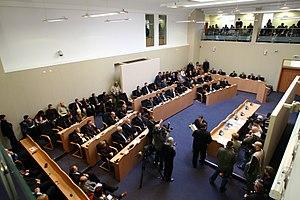
En Pologne, la diétine de voïvodie est l'assemblée délibérante d'une voïvodie, ou collectivité territoriale régionale.